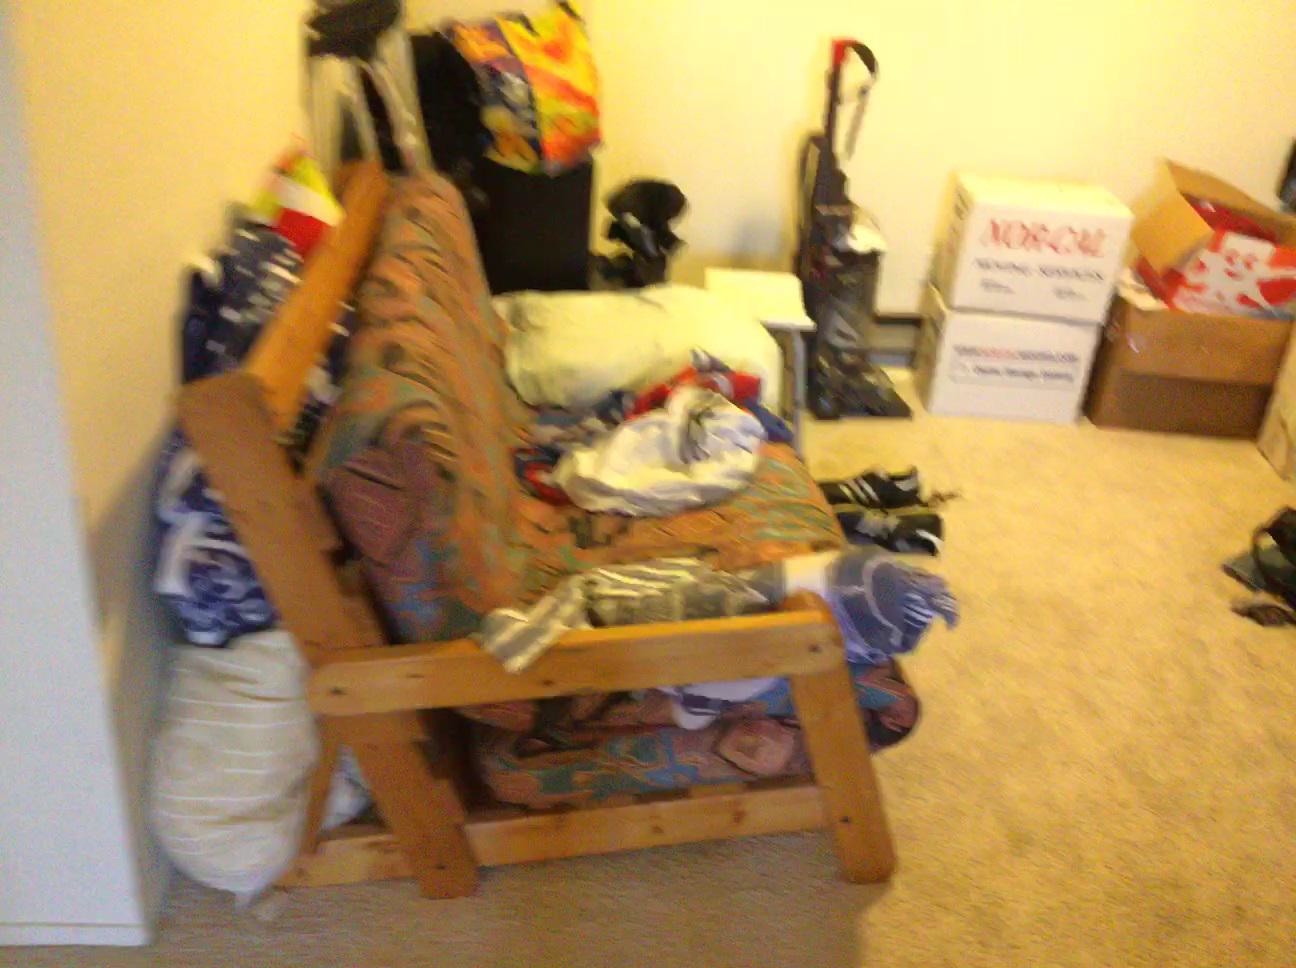
Question: Can the clothes fit right of the cabinet from the second object's perspective? Final answer should be yes or no.
Answer: Yes